Vito LoGrasso

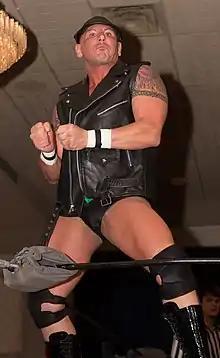
Lo Grasso, aka Big Vito, making his entrance at a show in 2013

Vito Joseph LoGrasso (born June 18, 1964) is an American professional wrestler, best known for his work in World Championship Wrestling as Big Vito and World Wrestling Entertainment as Vito.